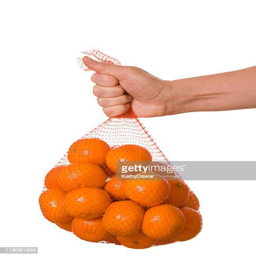
hand holding a bag of oranges isolated on white